DNA damage-inducible transcript 3

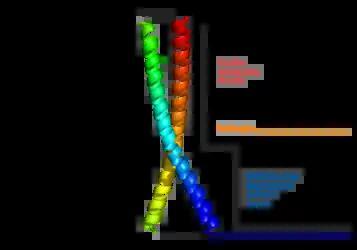
CHOP protein structure created with PyMOL

Due to a variety of upstream and downstream regulatory interactions, CHOP plays an important role in ER stress-induced apoptosis caused by a variety of stimuli such as pathogenic microbial or viral infections, amino acid starvation, mitochondrial stress, neurological diseases, and neoplastic diseases.